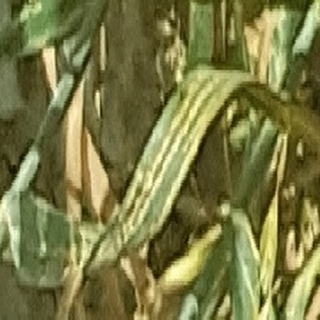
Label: wheat_yellow_rust